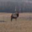
Label: deer